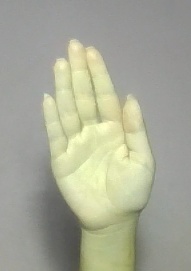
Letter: seen